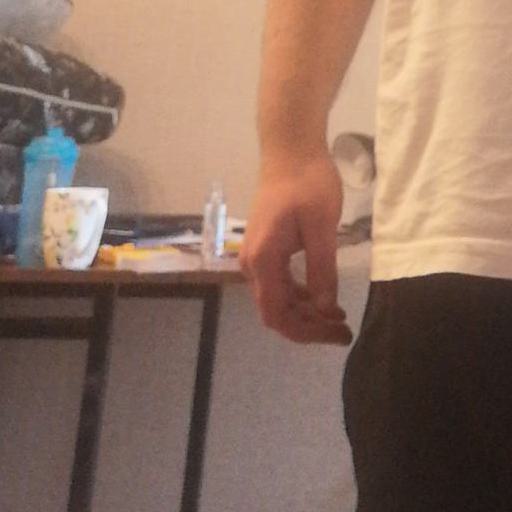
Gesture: no_gesture